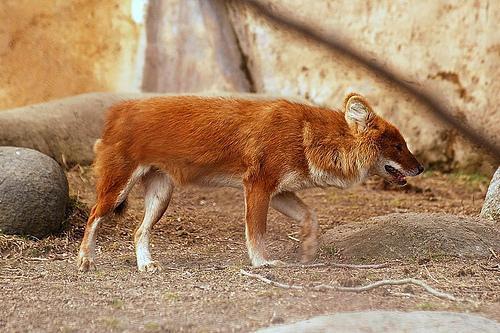
dhole